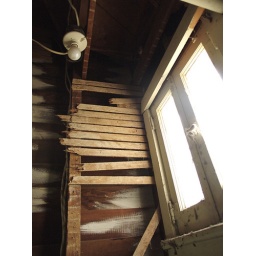
Landing from basement to first floor in old house to be restored.